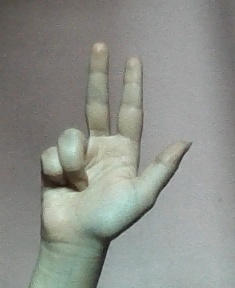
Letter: al